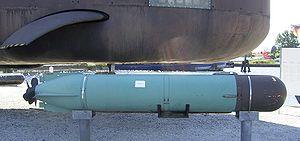
Le NCSM Onondaga (S73) est un ancien sous-marin de la Marine royale canadienne des Forces armées canadiennes transformé en navire musée à Rimouski au Québec depuis 2009. Il fait partie de la classe Oberon, une série de sous-marins à propulsion conventionnelle de conception britannique construits dans les années 1960 et 1970. Il a été acquis en 1963 lors d'une commande de trois sous-marins jumeaux effectuée dans le contexte de la guerre froide qui a permis au Canada de se doter d'une flotte permanente de sous-marins. Son nom et ses armoiries rappellent le peuple amérindien des Onondagas vivant en Ontario.
La torpille Mark 37 est une torpille à propulsion électrique développée pour l'US Navy après la fin de la Seconde Guerre mondiale. Elles ont commencé à être utilisées au début des années 1950 et plus de 3 300 torpilles Mark 37 ont été produites depuis cette date. La marine américaine a cessé de les utiliser dans les années 1970 et a alors vendu son inventaire aux flottes militaires étrangères.